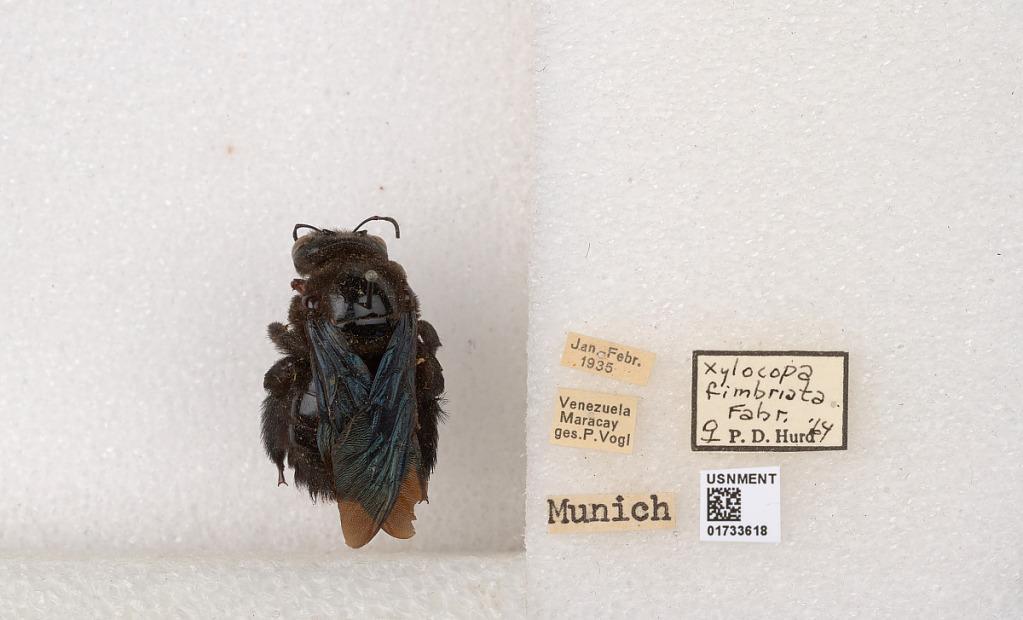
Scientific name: Xylocopa (Megaxylocopa) fimbriata Fabricius
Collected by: P. Vogl
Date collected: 1935-1-1
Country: Venezuela
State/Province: Aragua
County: Municipio Girardot
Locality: Maracay
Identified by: Hurd, P. D.